Glass Plus

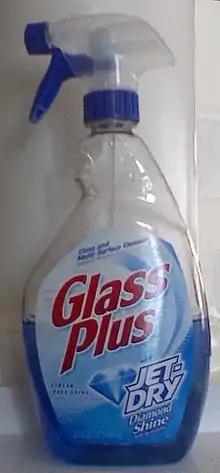
Glass Plus bottle

Glass Plus is currently manufactured by Reckitt Benckiser, who purchased the brand from S. C. Johnson. SC Johnson had purchased it from Dow Chemical. Dow Chemical acquired it through its 1986 purchase of Texize. This product does not contain the chemicals ammonia, alcohol, animal byproducts, bleach, or phosphates. It does include biodegradable cleaning ingredients along with water and aromas to add fragrance to the product. It will leave streaks if used on a warm surface or within direct sunlight. Glass Plus sells a 32-ounce or 64 ounce bottle of Multi-Surface cleaner and also Multi-Surface cleaner wipes in a 30 count container.